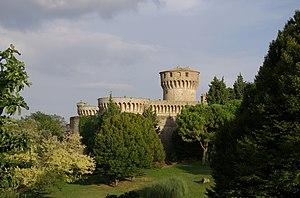
La république de Volterra était une république communale de l'Italie médiévale qui exista entre le milieu du XIIᵉ siècle et 1361, date de son intégration à la république de Florence.